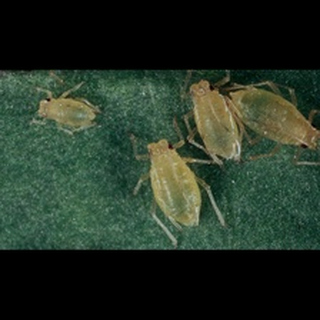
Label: wheat_aphid